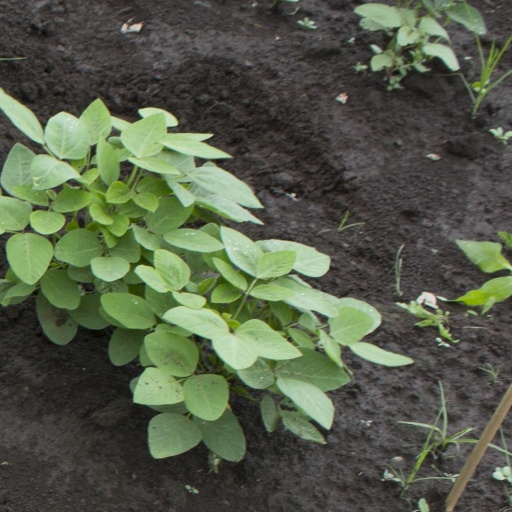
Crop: soybean